Sun Quan

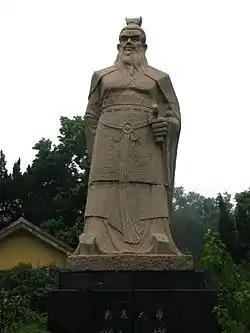
Statue of Sun Quan.

At the end of 208. After Liu Biao's death, a succession struggle for his domain came into being, between his sons Liu Qi and younger son Liu Cong, whom Liu Biao's second wife Lady Cai favoured (because he had married her niece). After Huang Zu's death, Liu Qi was therefore given Huang's post as the governor of Jiangxia Commandery. Liu Cong therefore succeeded Liu Biao after his death, and Liu Qi was displeased and considered, but did not carry out, an attack against his brother. Nevertheless, Liu Cong, in fear of having to fight Cao Cao and his brother on two fronts, surrendered to Cao Cao against the advice of Liu Biao's key ally Liu Bei. Liu Bei, unwilling to submit to Cao Cao, fled south. Cao caught up to him and crushed his forces, but Liu Bei escaped with his life; he fled to Dangyang. Cao Cao took over most of Jing Province, and appeared set on finally unifying the empire.